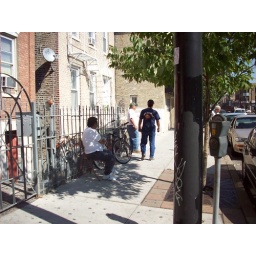
This picture was taken in Pilsen, which is of a man sitting down outside of a house just hanging out.